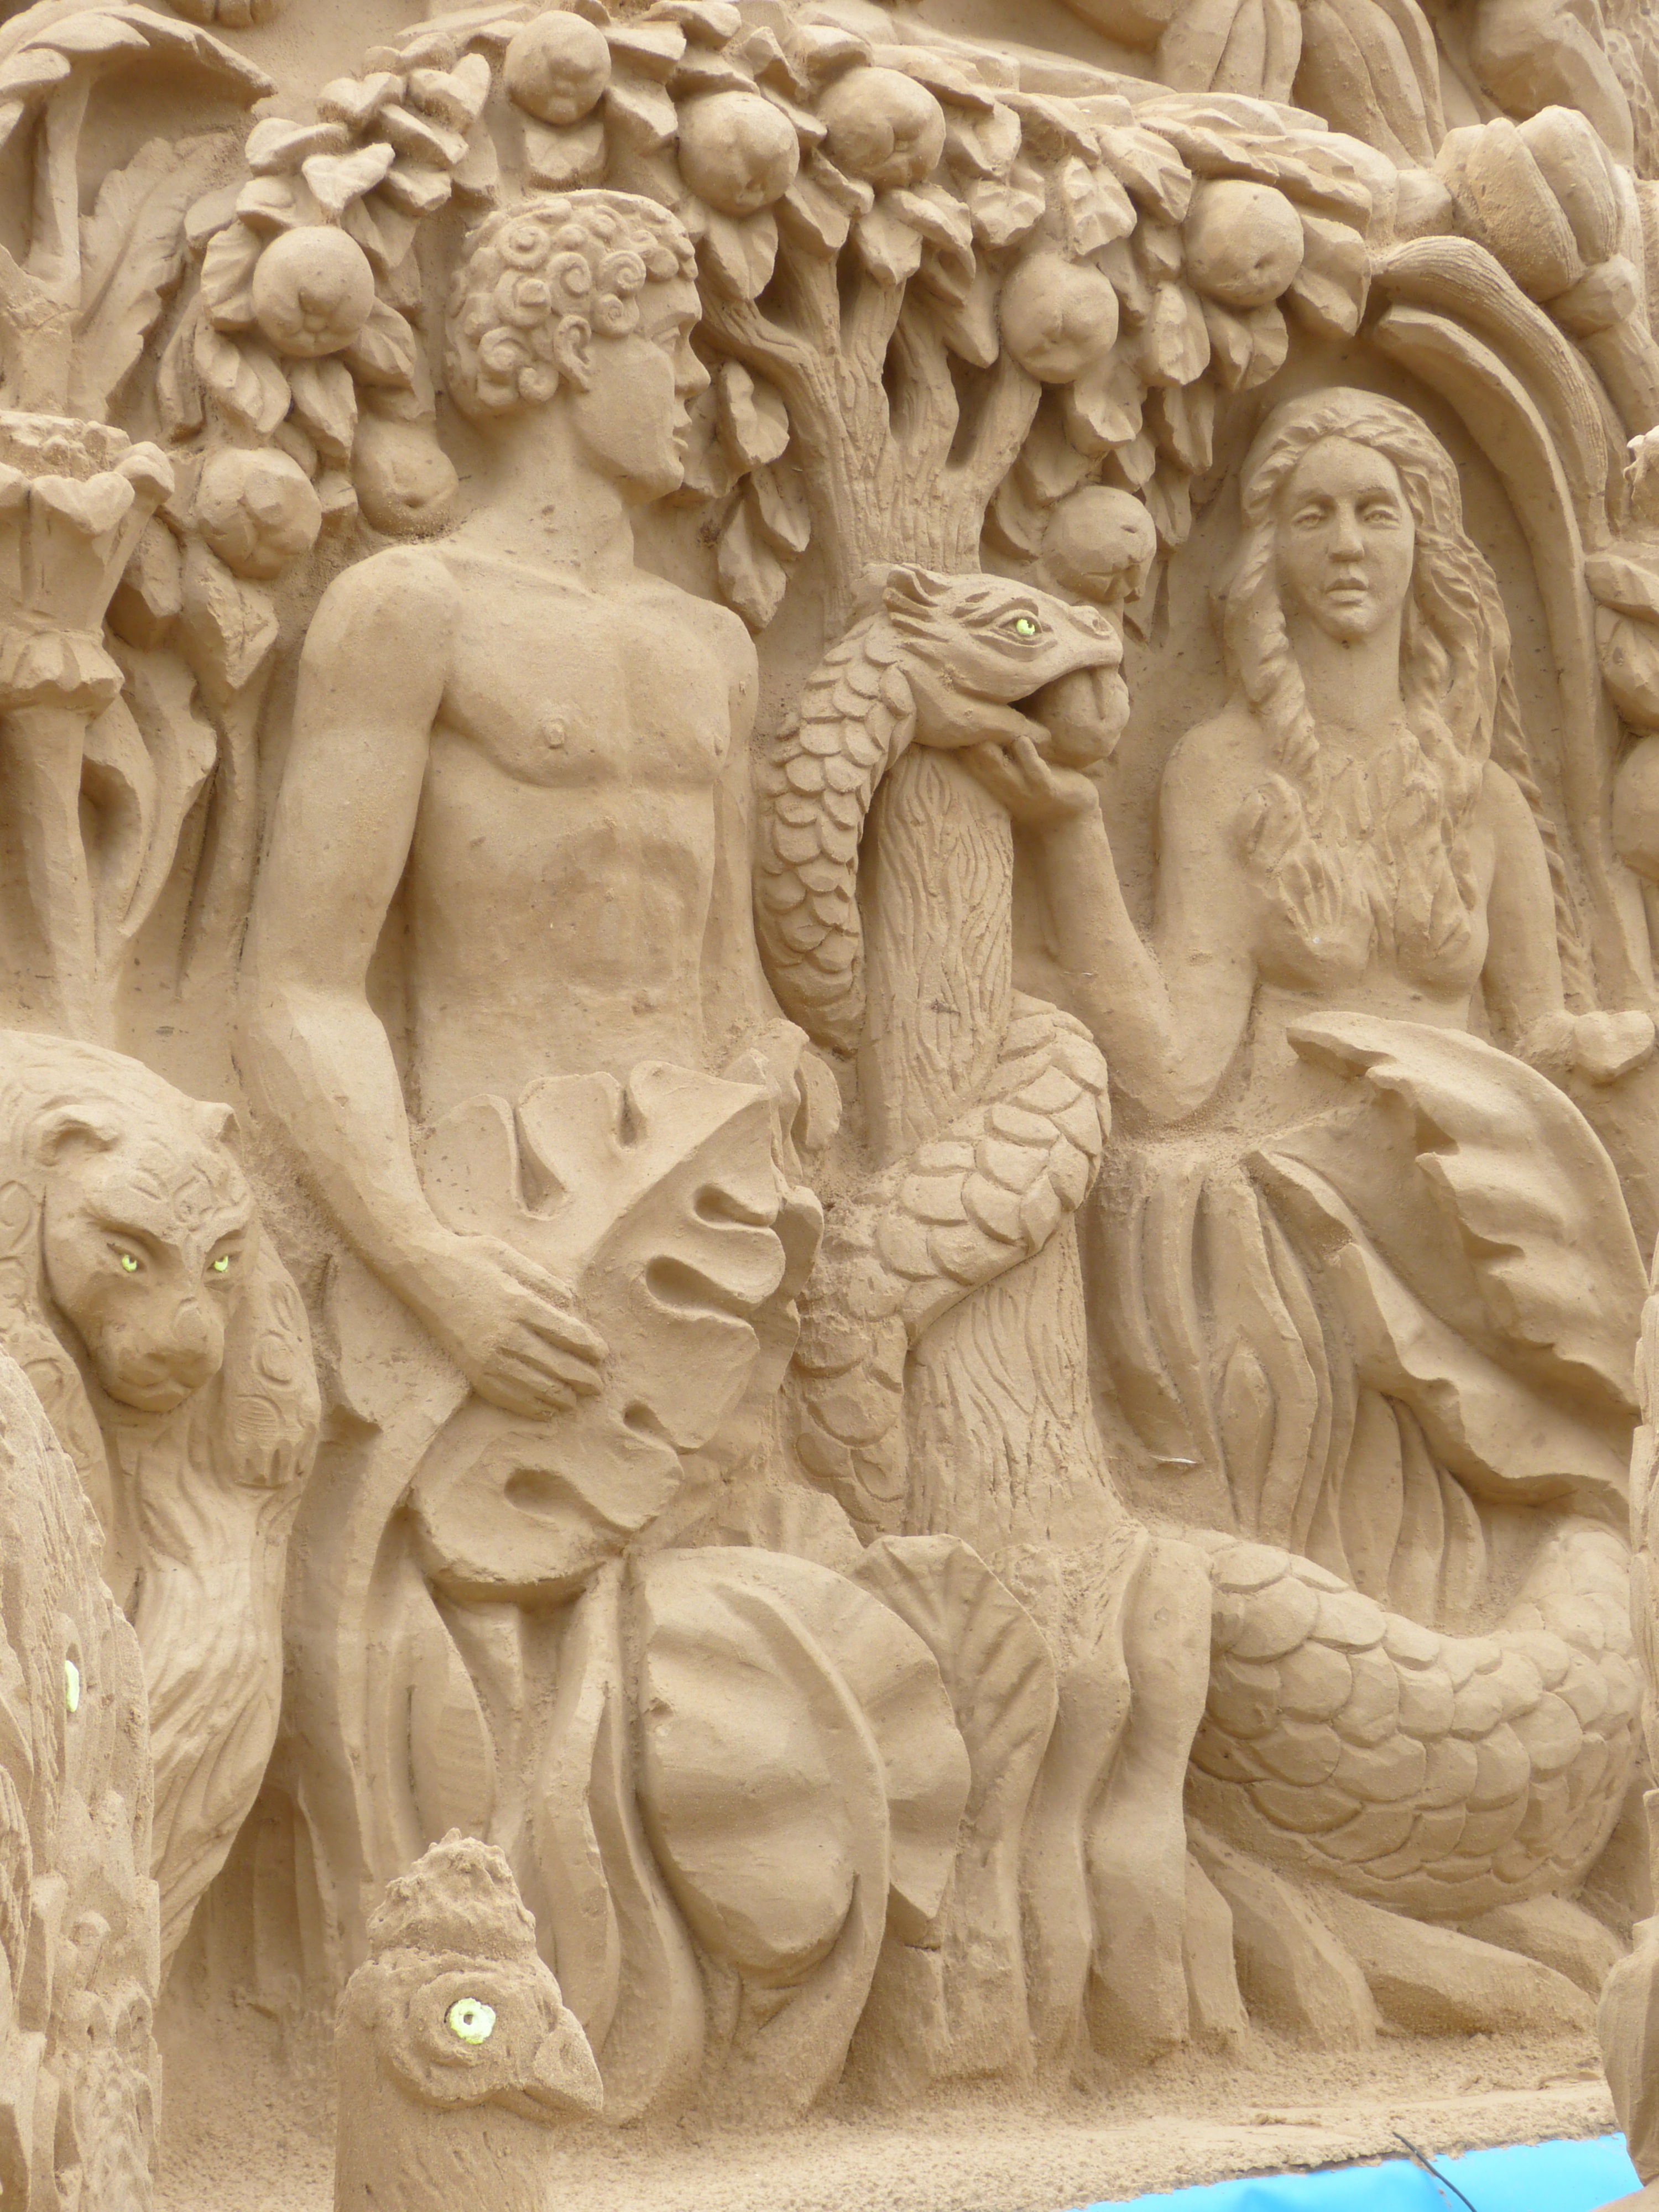
man, sand, woman, monument, statue, sculpture, capital, art, figure, temple, moscow, carving, russia, naked, relief, eva, adam, mythology, stone carving, fig leaf, sand sculpture, ancient history, classical sculpture